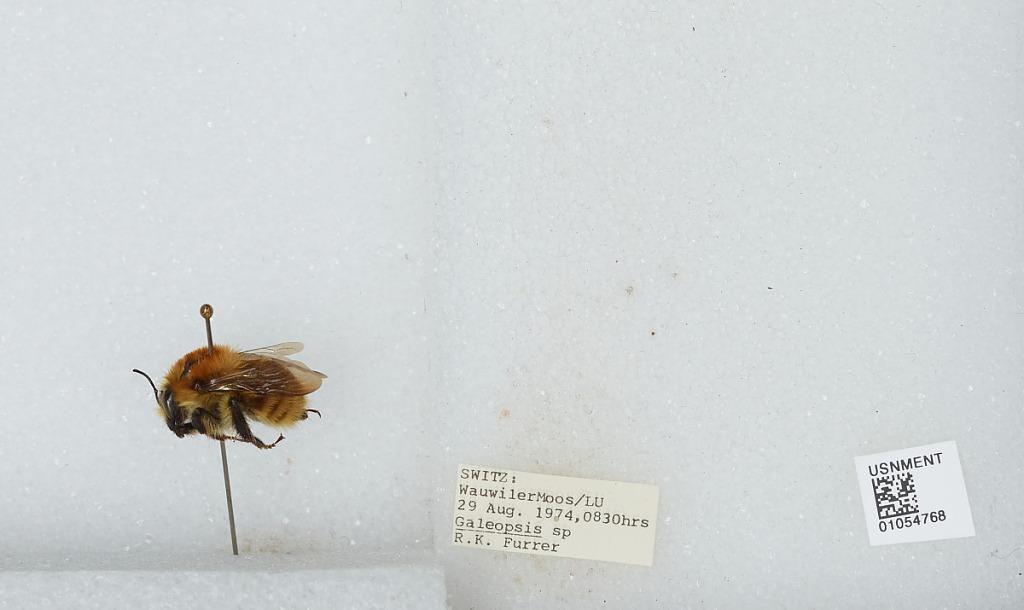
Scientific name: Bombus sp.
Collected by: R. Furrer
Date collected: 1974-8-29
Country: Switzerland
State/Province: Lucerne
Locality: Wauwilermoos
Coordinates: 47.1757, 8.00497